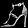
Label: Sandal